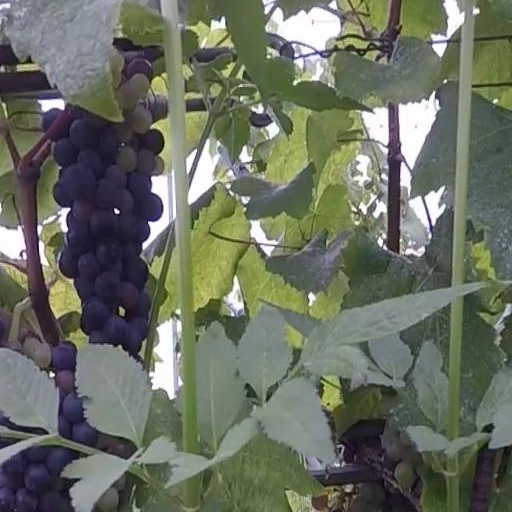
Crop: grape